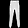
Label: Trouser